Furman University

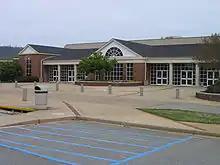
The Timmons Arena

Furman University's campus is located at the foothills of the Blue Ridge Mountains in the upstate region of South Carolina.